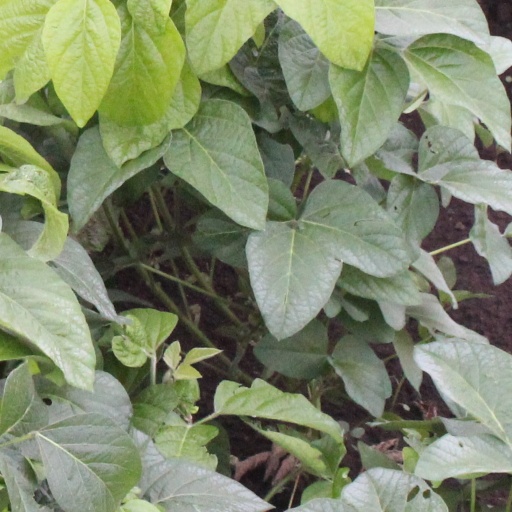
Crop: soybean